Historiography of early Christianity

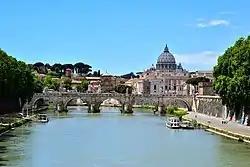
St. Peter's Basilica, believed to be the burial site of St. Peter, seen from the River Tiber. The iconic dome dominates the skyline of Rome.

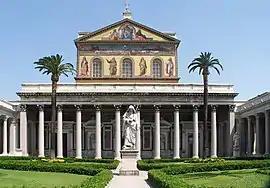
Basilica of Saint Paul Outside the Walls, believed to be the burial site of St. Paul.

James D. G. Dunn has proposed that Peter was the "bridge-man" between the two other prominent leaders: Paul and James the Just. Paul and James were both heavily identified with their own "brands" of Christianity. Peter showed a desire to hold onto his Jewish identity, in contrast with Paul. He simultaneously showed a flexibility towards the desires of the broader Christian community, in contrast to James. (This balance is illustrated in the Antioch episode related in .) Thus, Peter became a unifying force in the church.